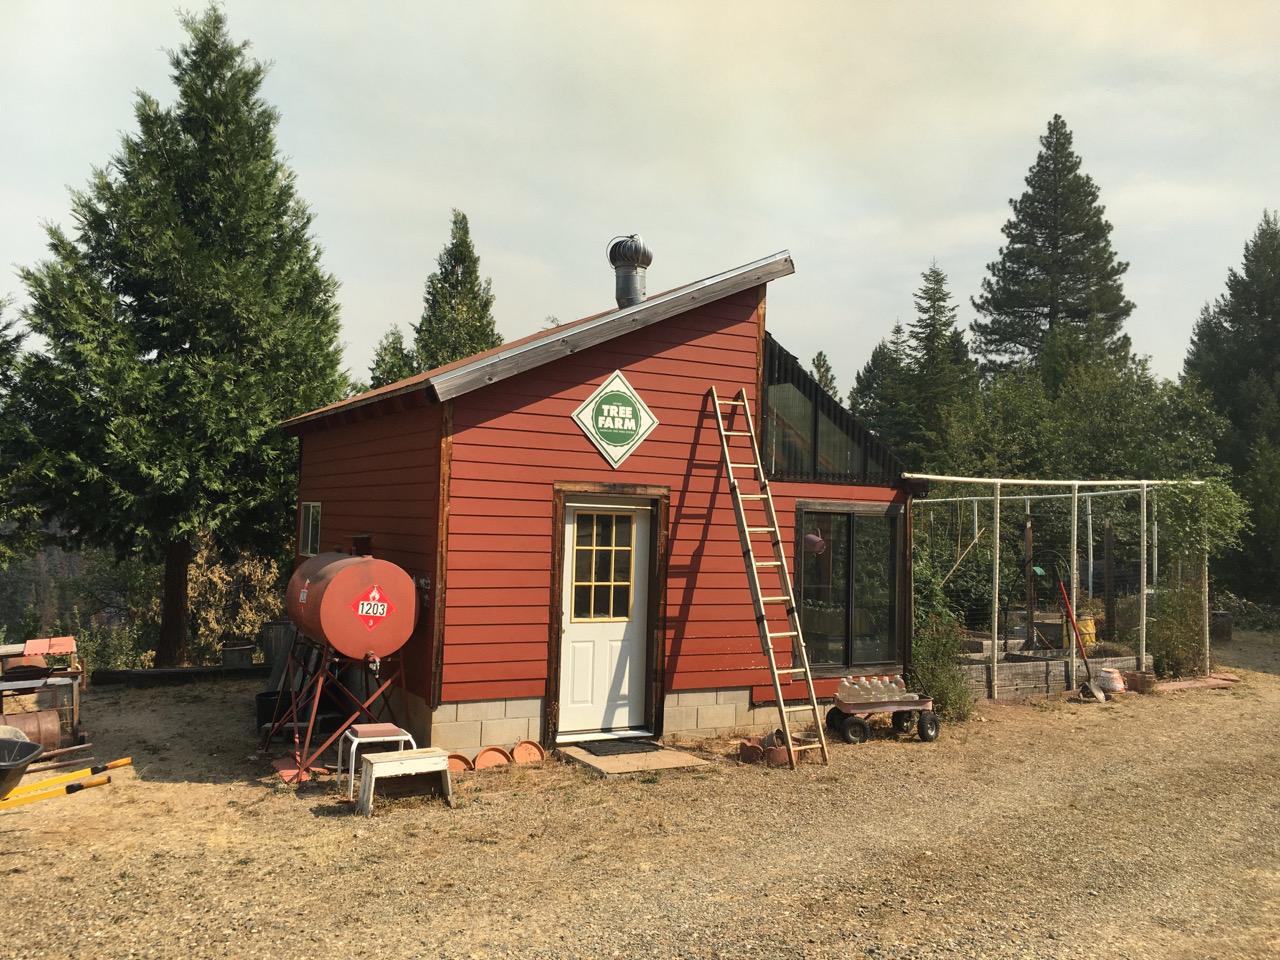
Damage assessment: no_damage